Georgios Seridis

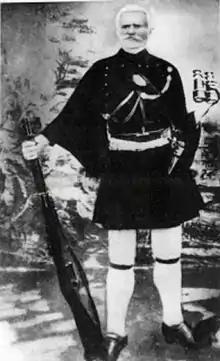
Seridis during the Macedonian Struggle.

Georgios Seridis, elsewhere known under the nom de guerre Kapetan Spanos, was a Greek chieftain of the Macedonian Struggle.